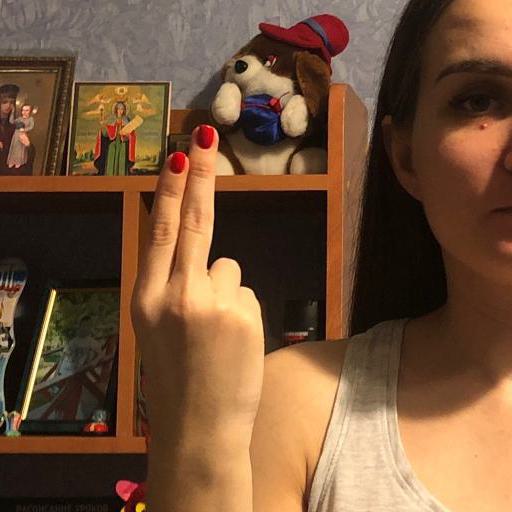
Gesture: two_up_inverted